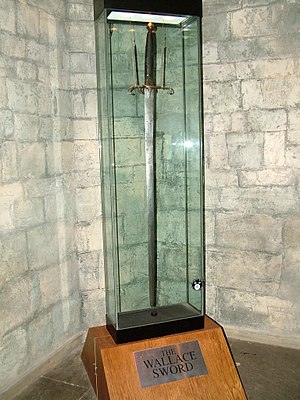
Wallacesværdet
Wallacesværdet.
Wallacesværdet er et antik tohåndssværd, der efter sigende skulle have tilhørt William Wallace, en skotsk ridder, der ledte modstandsbevægelsen mod England og deres besættelse af Skotland under de skotske uafhængighedskrige. Det siges, at sværdet blev brugt af Wallace under slaget ved Stirling i 1297 og i slaget ved Falkirk.